Æthelstan

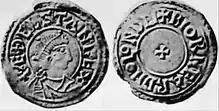
refer to caption

Æthelstan became the first king of all the Anglo-Saxon peoples, and in effect overlord of Britain. His successes inaugurated what John Maddicott, in his history of the origins of the English Parliament, calls the "imperial phase" of English kingship between about 925 and 975, when rulers from Wales and Scotland attended the assemblies of English kings and witnessed their charters. Æthelstan tried to reconcile the aristocracy in his new territory of Northumbria to his rule. He lavished gifts on the minsters of Beverley, Chester-le-Street and York, emphasising his Christianity. He also purchased the vast territory of Amounderness in Lancashire, and gave it to the Archbishop of York, his most important lieutenant in the region. But he remained a resented outsider, and the northern British kingdoms preferred to ally with the pagan Norse of Dublin. In contrast to his strong control over southern Britain, his position in the north was far more tenuous.